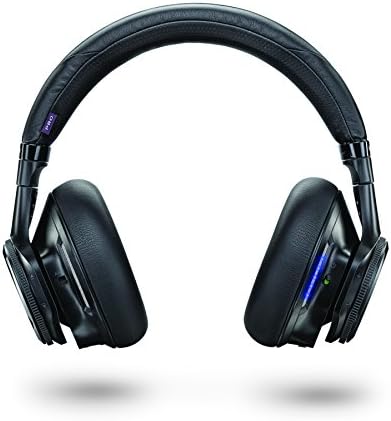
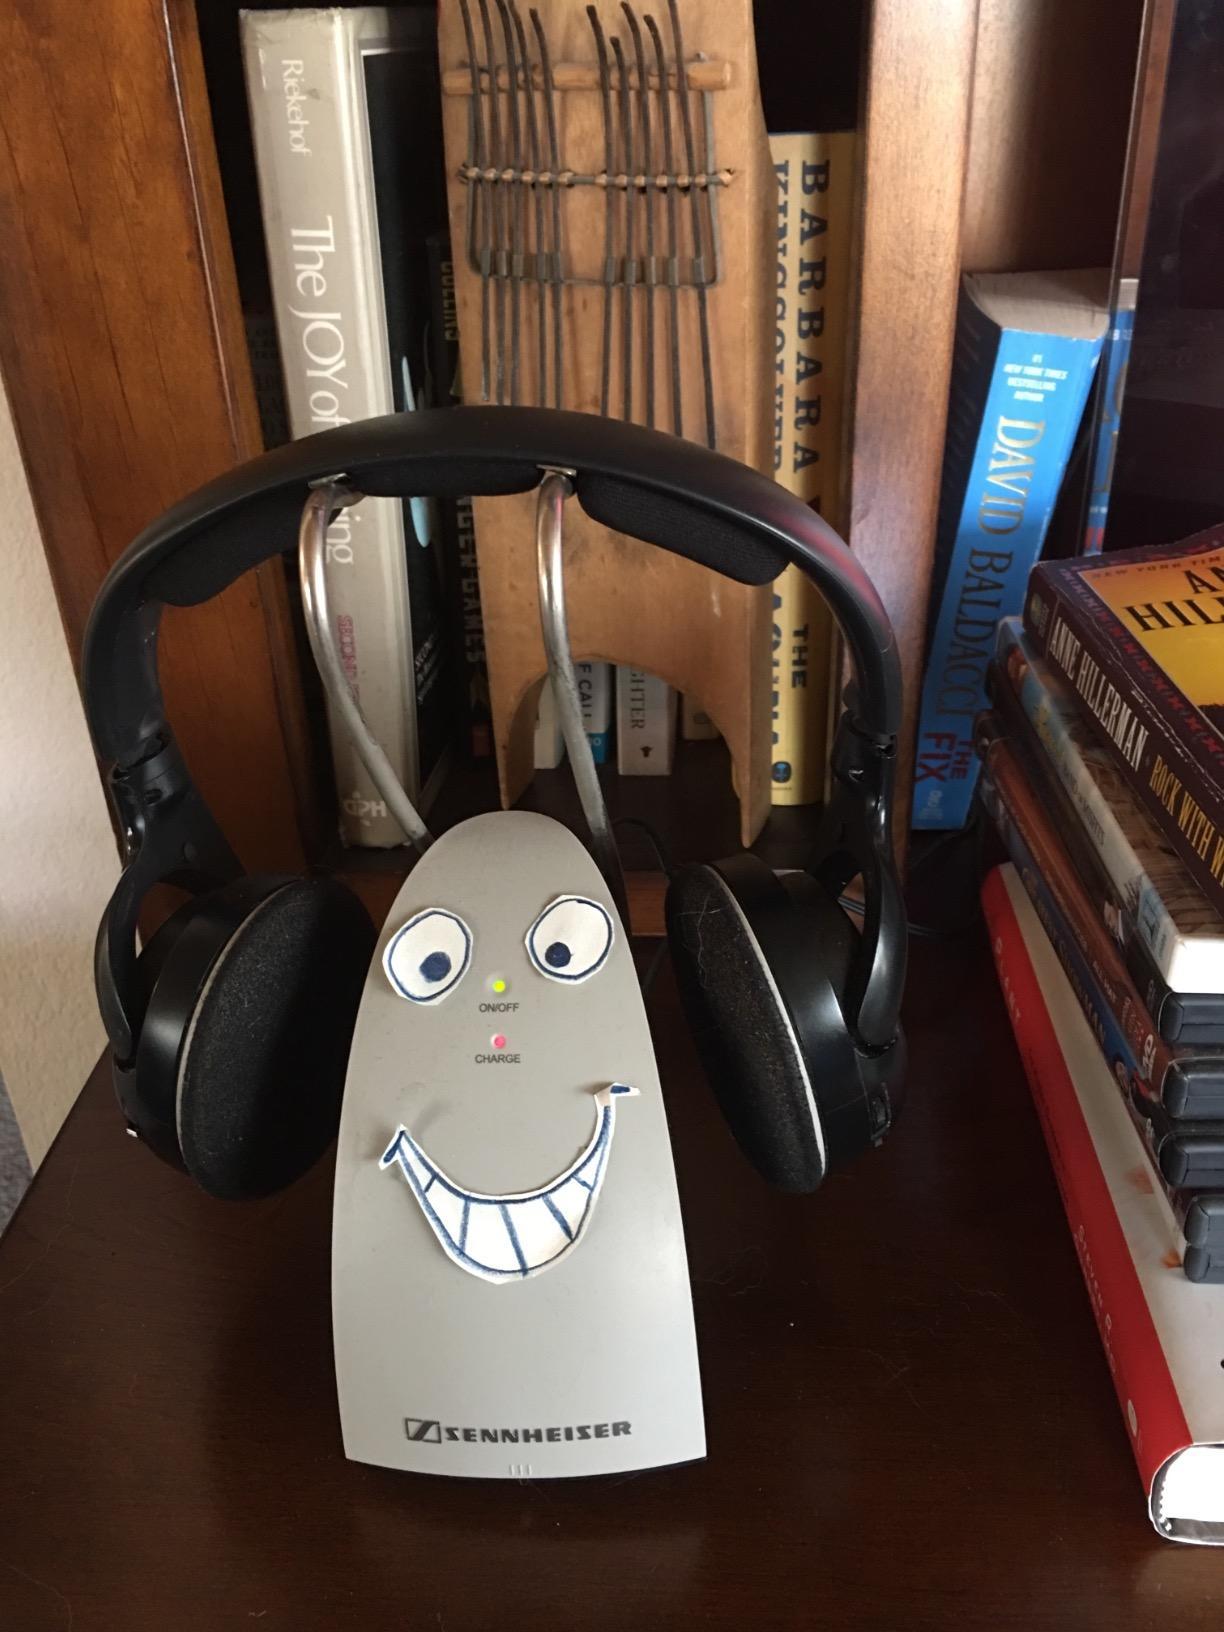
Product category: headphones
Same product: no